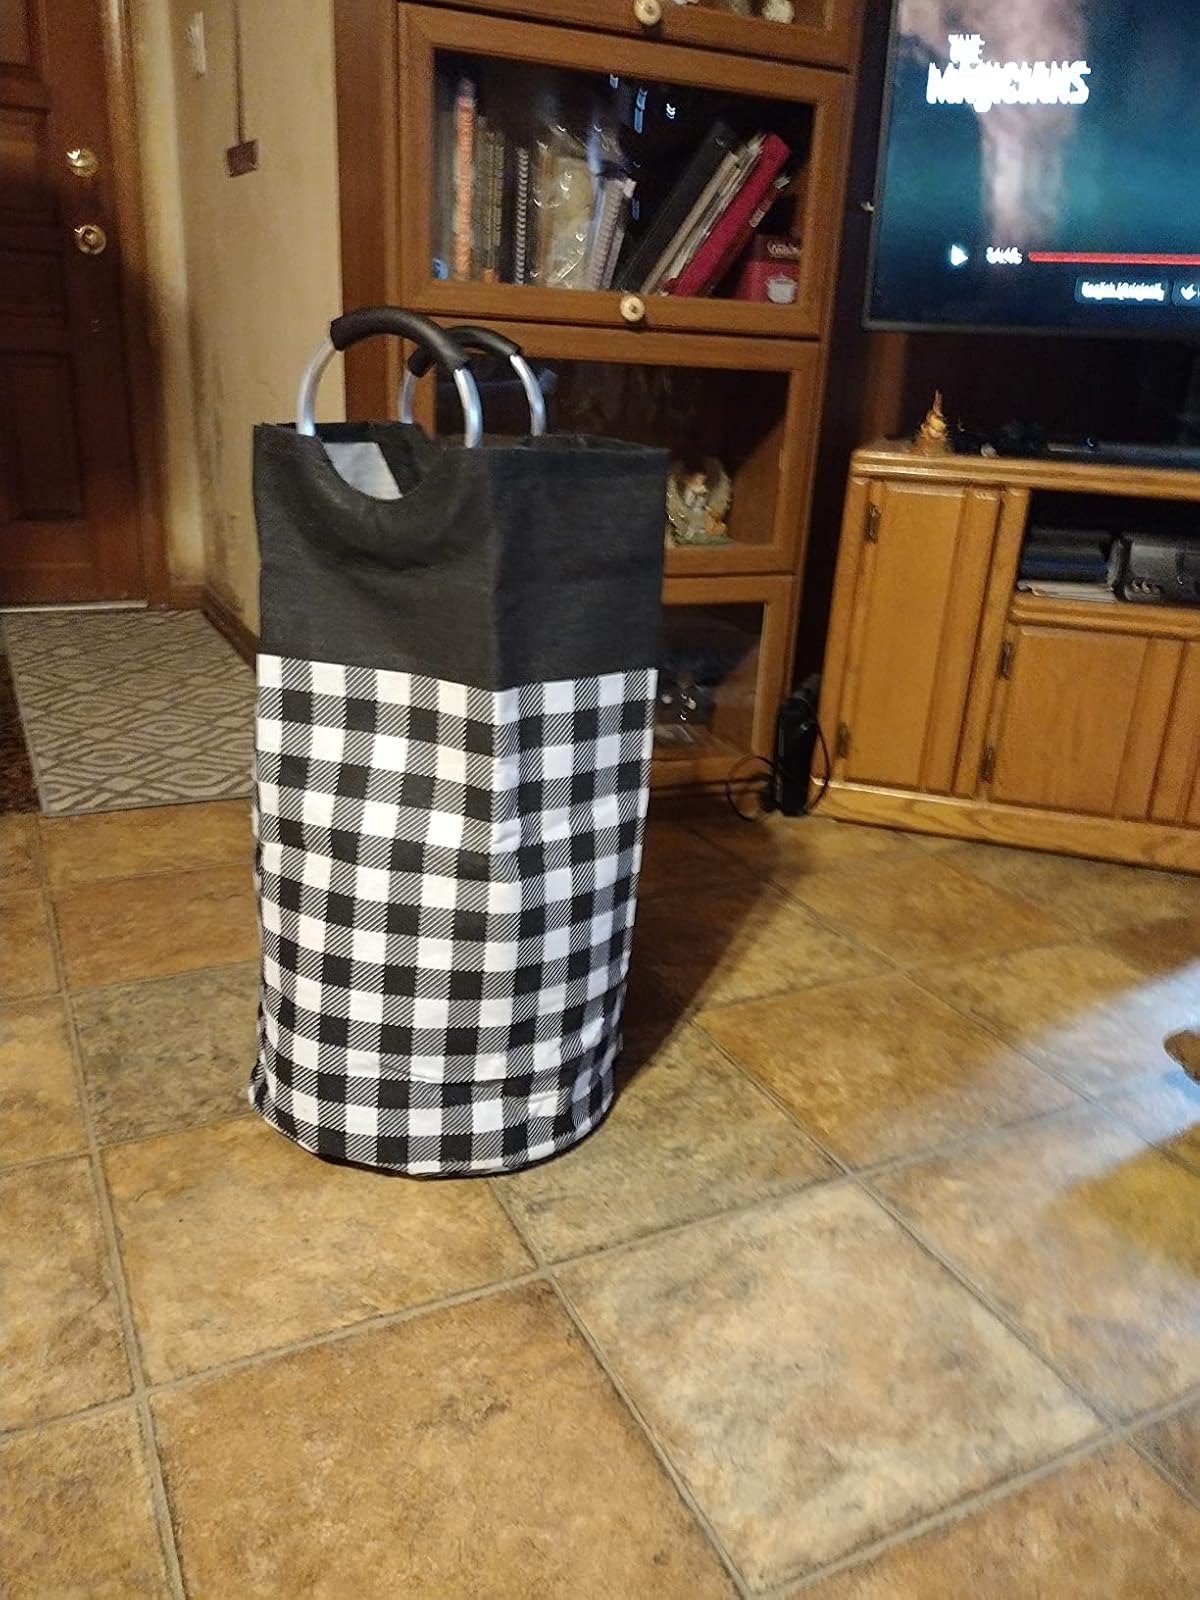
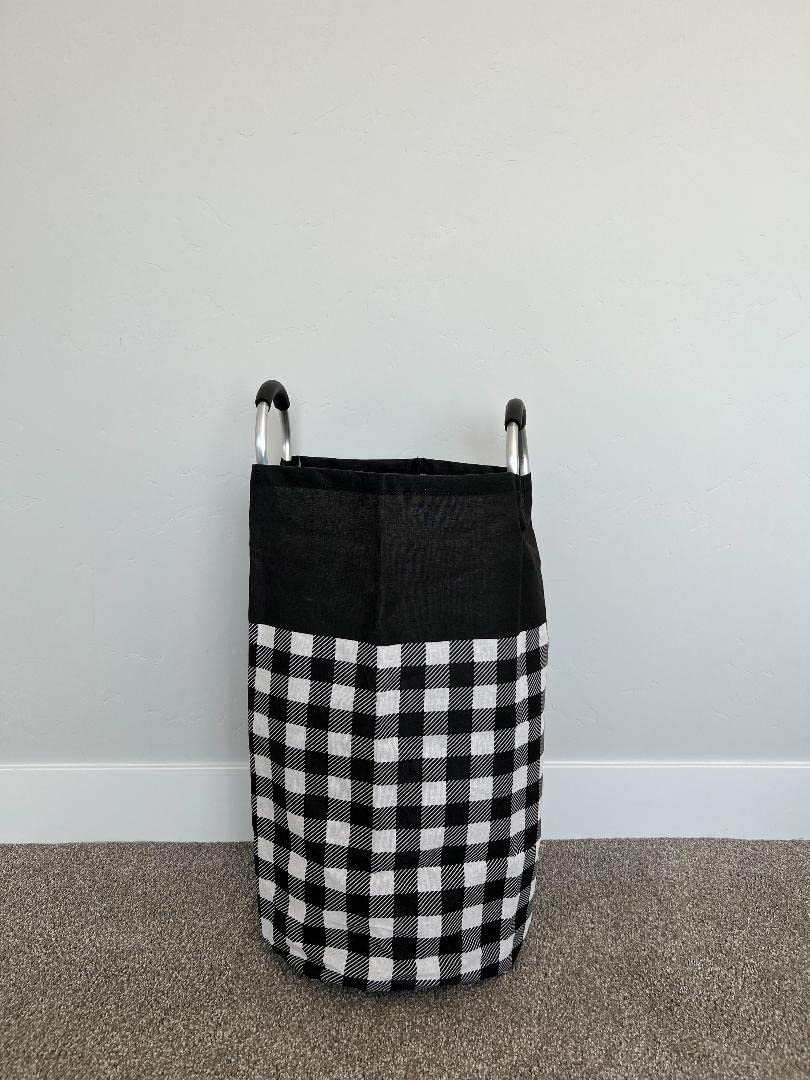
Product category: items_hamper
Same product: yes